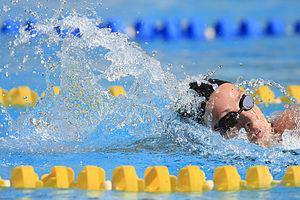
Kristel Arianne Köbrich Schimpl, est une nageuse chilienne spécialiste des épreuves de nage libre longue distance. Elle a participé aux Jeux olympiques en 2004, 2008 et 2012. Son plus grand succès en carrière est sa médaille d'or aux Jeux panaméricains de 2011 sur le 800 m nage libre.